Economy of Chile

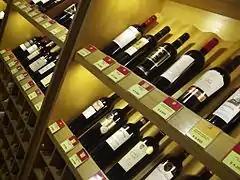
Wines of Chile

Chile's unique geography and climate make it ideal for winegrowing and the country has made the top ten list of wine producers many times in the last few decades.